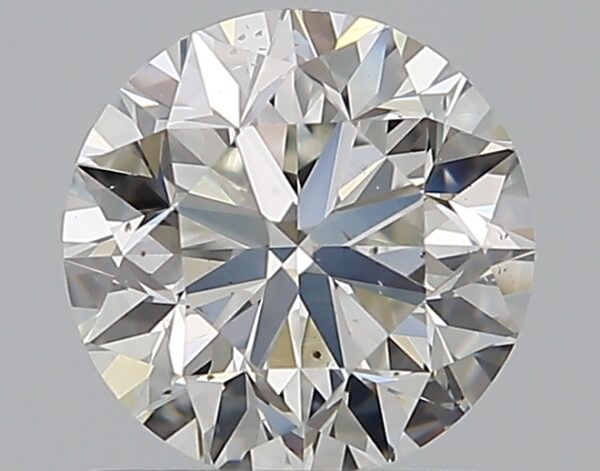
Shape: round
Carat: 1.01
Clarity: VS2
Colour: G
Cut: VG
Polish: EX
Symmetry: VG
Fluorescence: F
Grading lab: GIA
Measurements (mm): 6.19 x 6.25 x 4.05